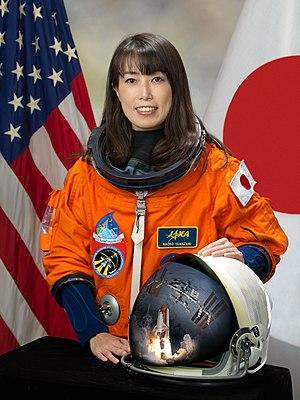
Naoko Yamazaki est une astronaute japonaise née le 27 décembre 1970 à Matsudo.